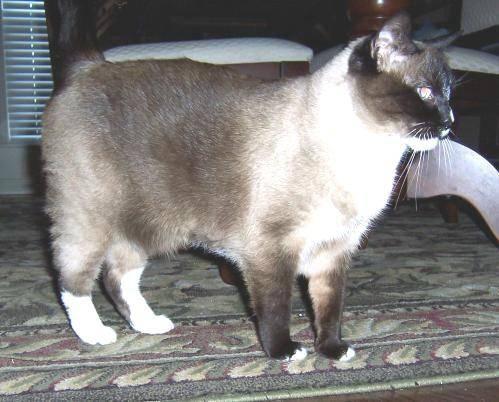
cat